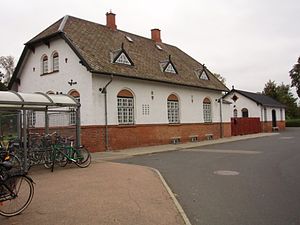
Herfølge Station
Herfølge station gadeside (østfacade) 2007
"Herfølge station ligger mellem Køge og Tureby hvor man tidligere på den enkeltsporede ""Lille Syd"" nær landsbyen Herfølge havde Vallø brændeplads.